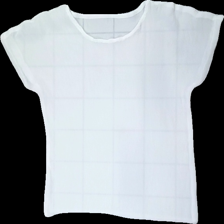
View: front
Type: Blouse
Category: Ladies
Brand: Missing
Colors: White
Material: 100% Polyester
Cut: Regular, C-collar
Price range: 50-100
Recommended usage: Reuse
Description: white sheer blouse